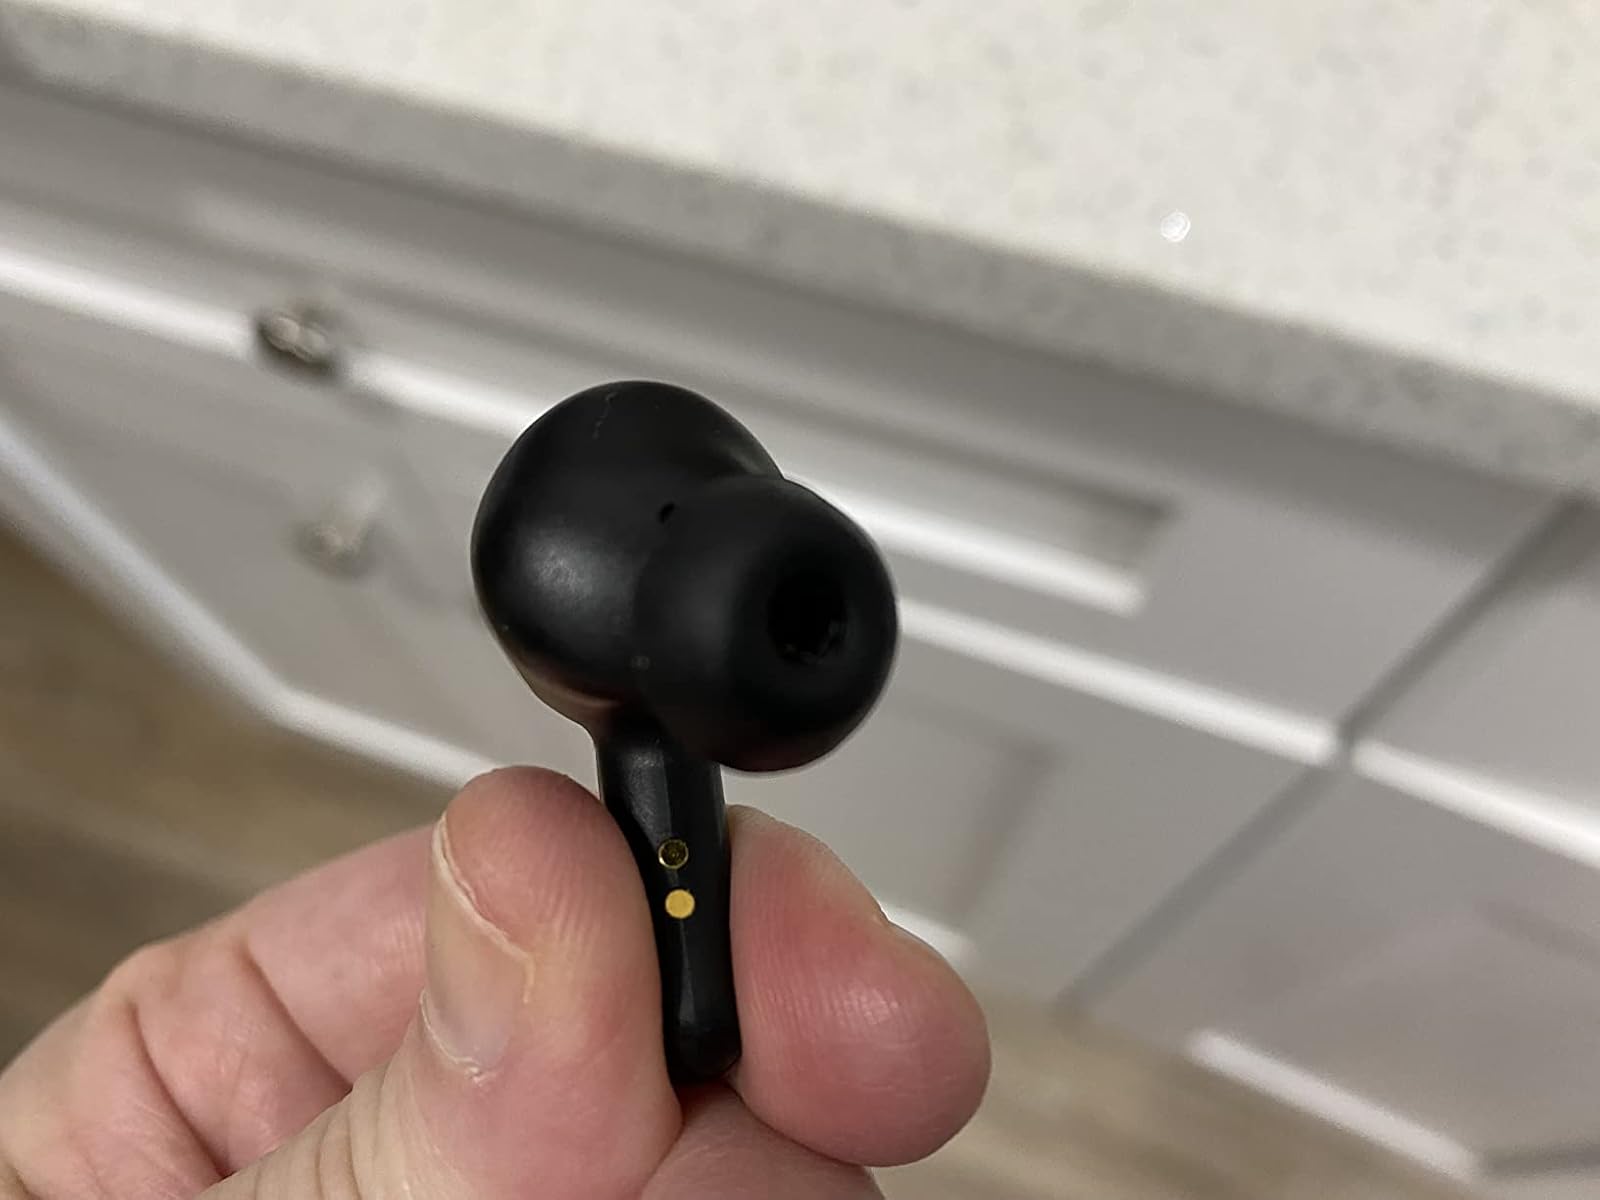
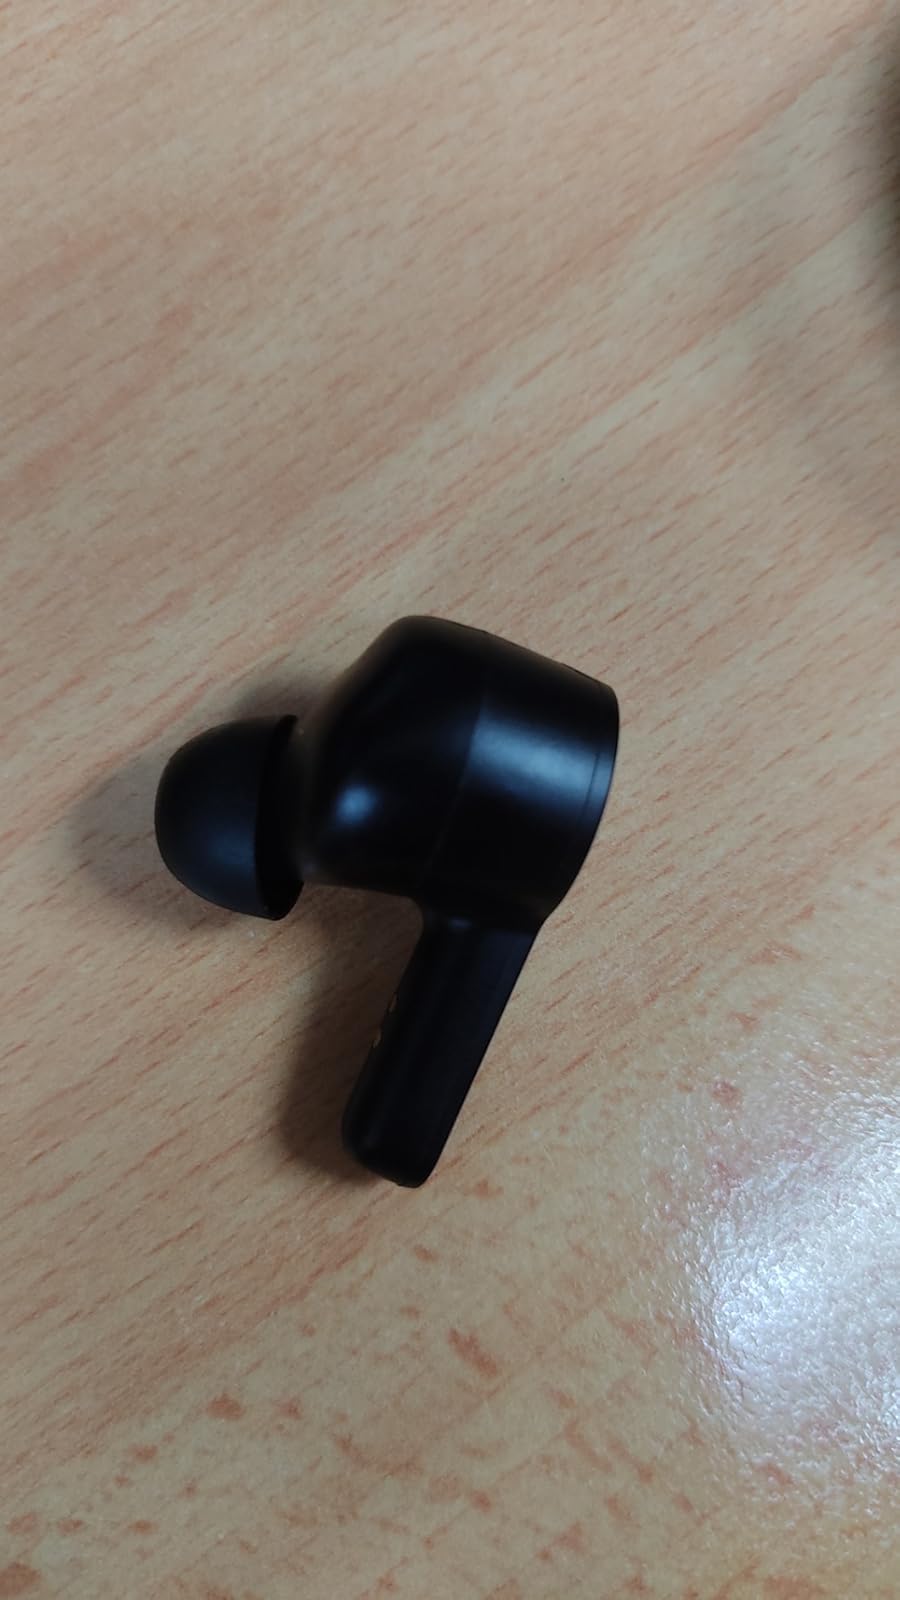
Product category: earbuds
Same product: yes